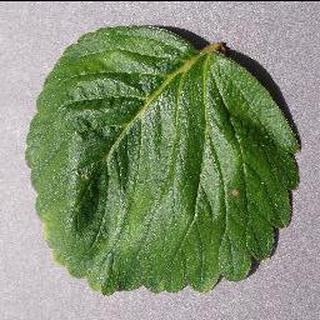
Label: healthy_strawberry